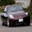
Label: automobile